Hanna-Elisabeth Müller

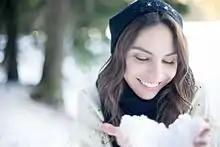
Müller in 2016

At the Bavarian State Opera, Munich, Müller was member of the opera studio in the season 2010/11 and member of the company from the season 2012/2013 to 2015/2016. This resulted in a number of successful role debuts, e.g. as Gretel in "Hänsel und Gretel" (March 2013), Zerlina in "Don Giovanni" (May 2013), Susanna in "Le nozze di Figaro" (September 2013), Sophie in "Werther" (October 2015) und Marzelline in "Fidelio" (February 2016). Furthermore, she presented roles which she already had performed at other opera houses, i.e. Zdenka in Andreas Dresen's new production of "Arabella" during Munich Opera Festival in July 2015 and Sophie in "Der Rosenkavalier" in July 2016. In 2013 she obtained the "Festspielpreis der Gesellschaft zur Förderung der Münchner Opernfestspiele".